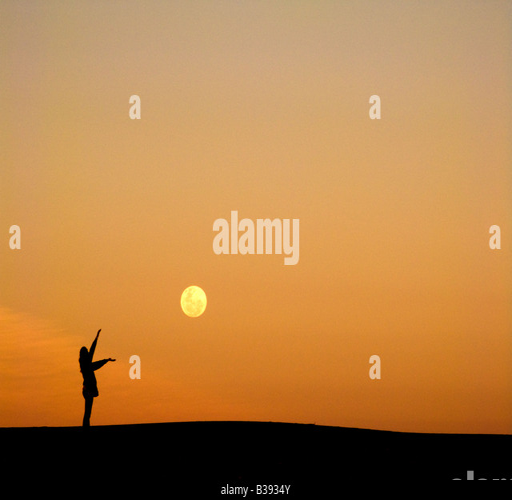
a girl at sunset with full moon in the sky